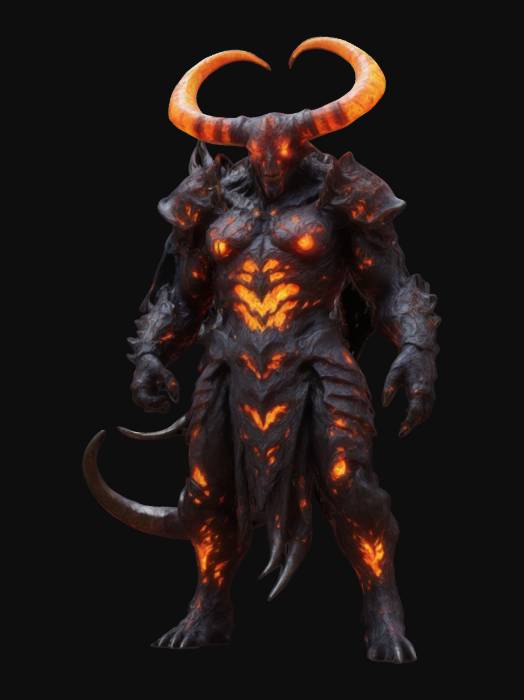
미적 점수 (1~10점): 8